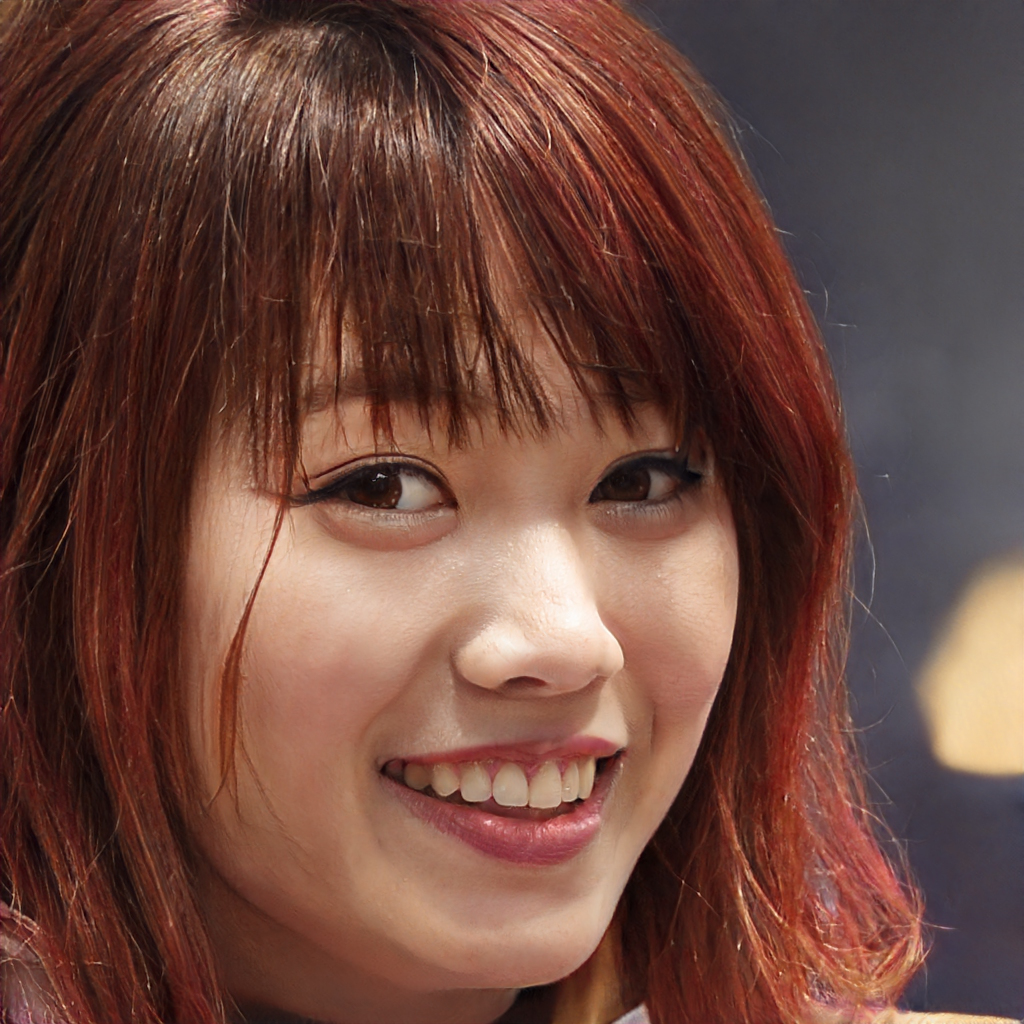
Gender: Female